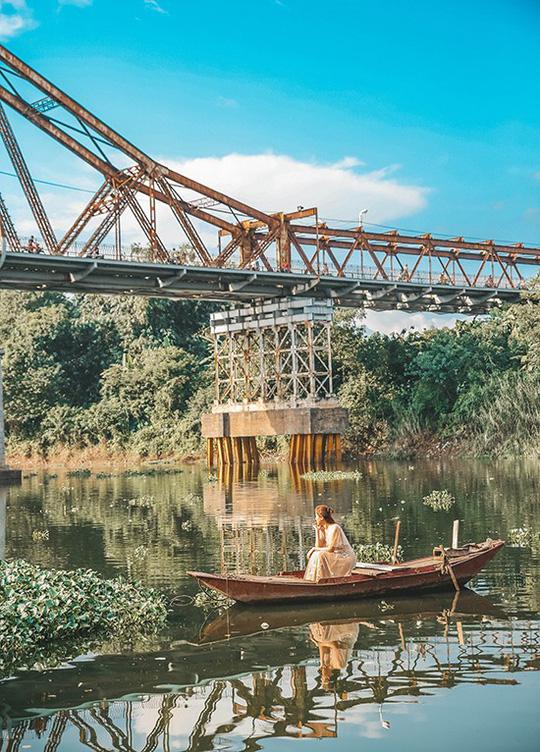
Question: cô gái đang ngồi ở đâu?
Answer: cô gái đang ngồi trên một chiếc xuồng ở trên sông